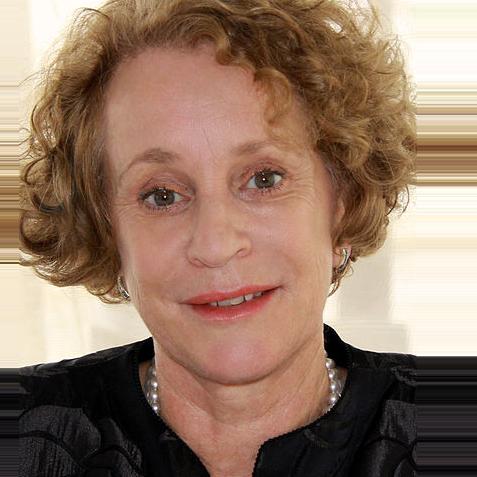
Age: 56